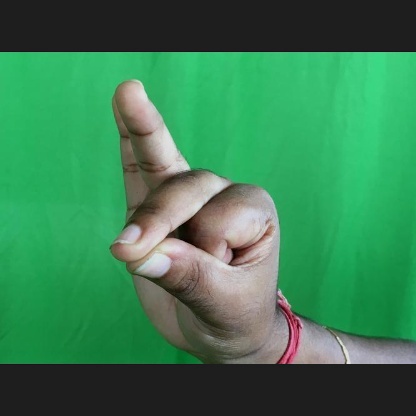
Mudra: Bramaram